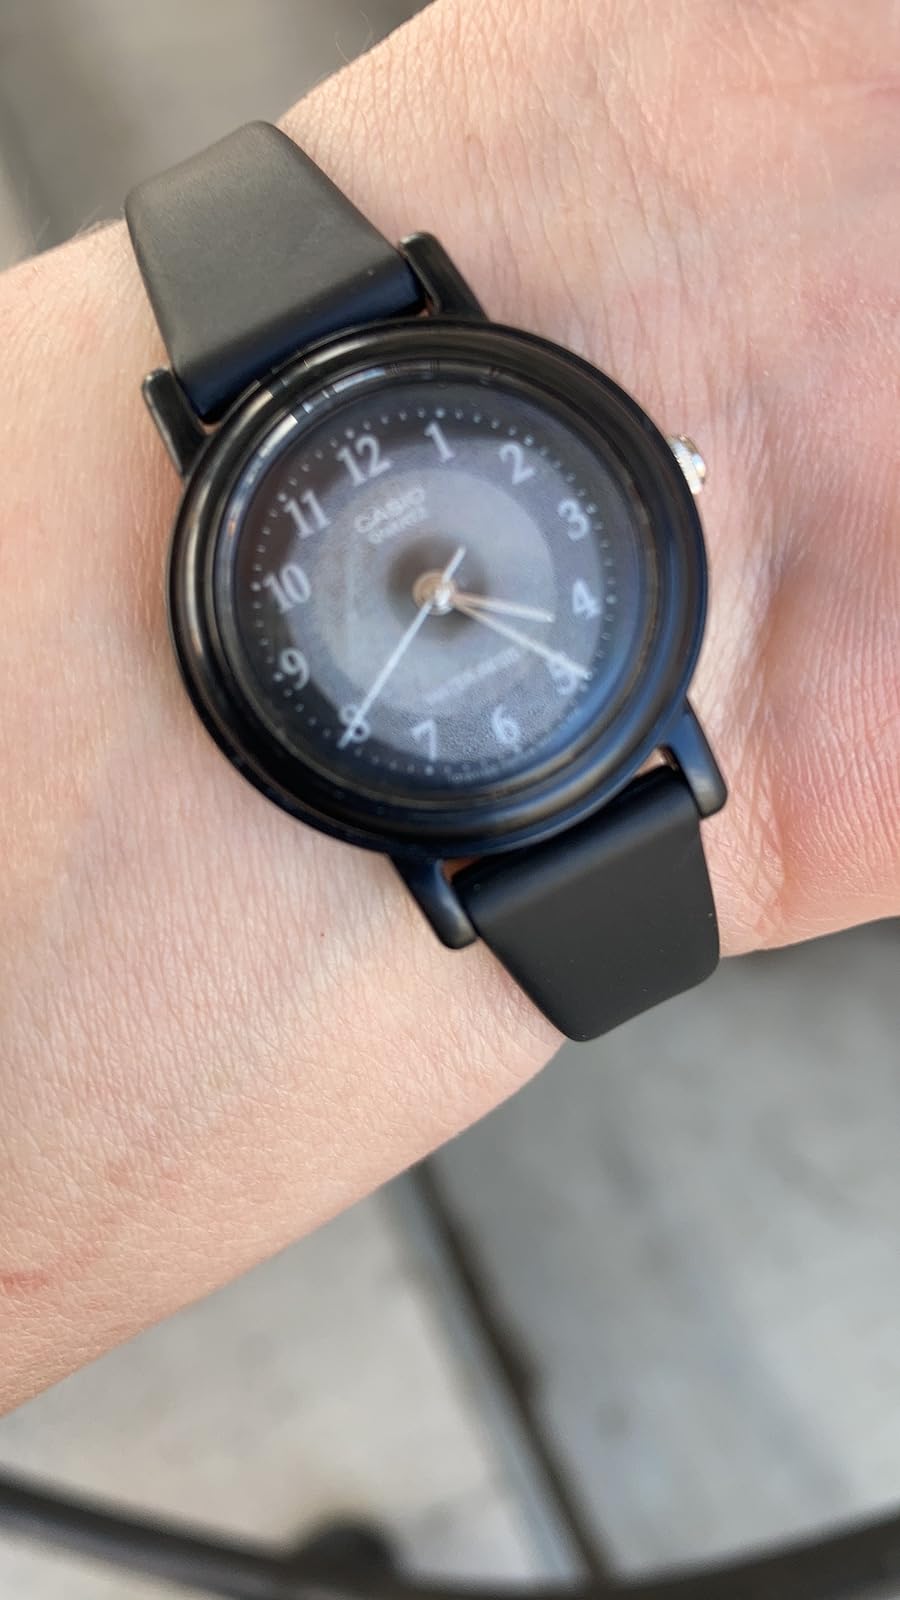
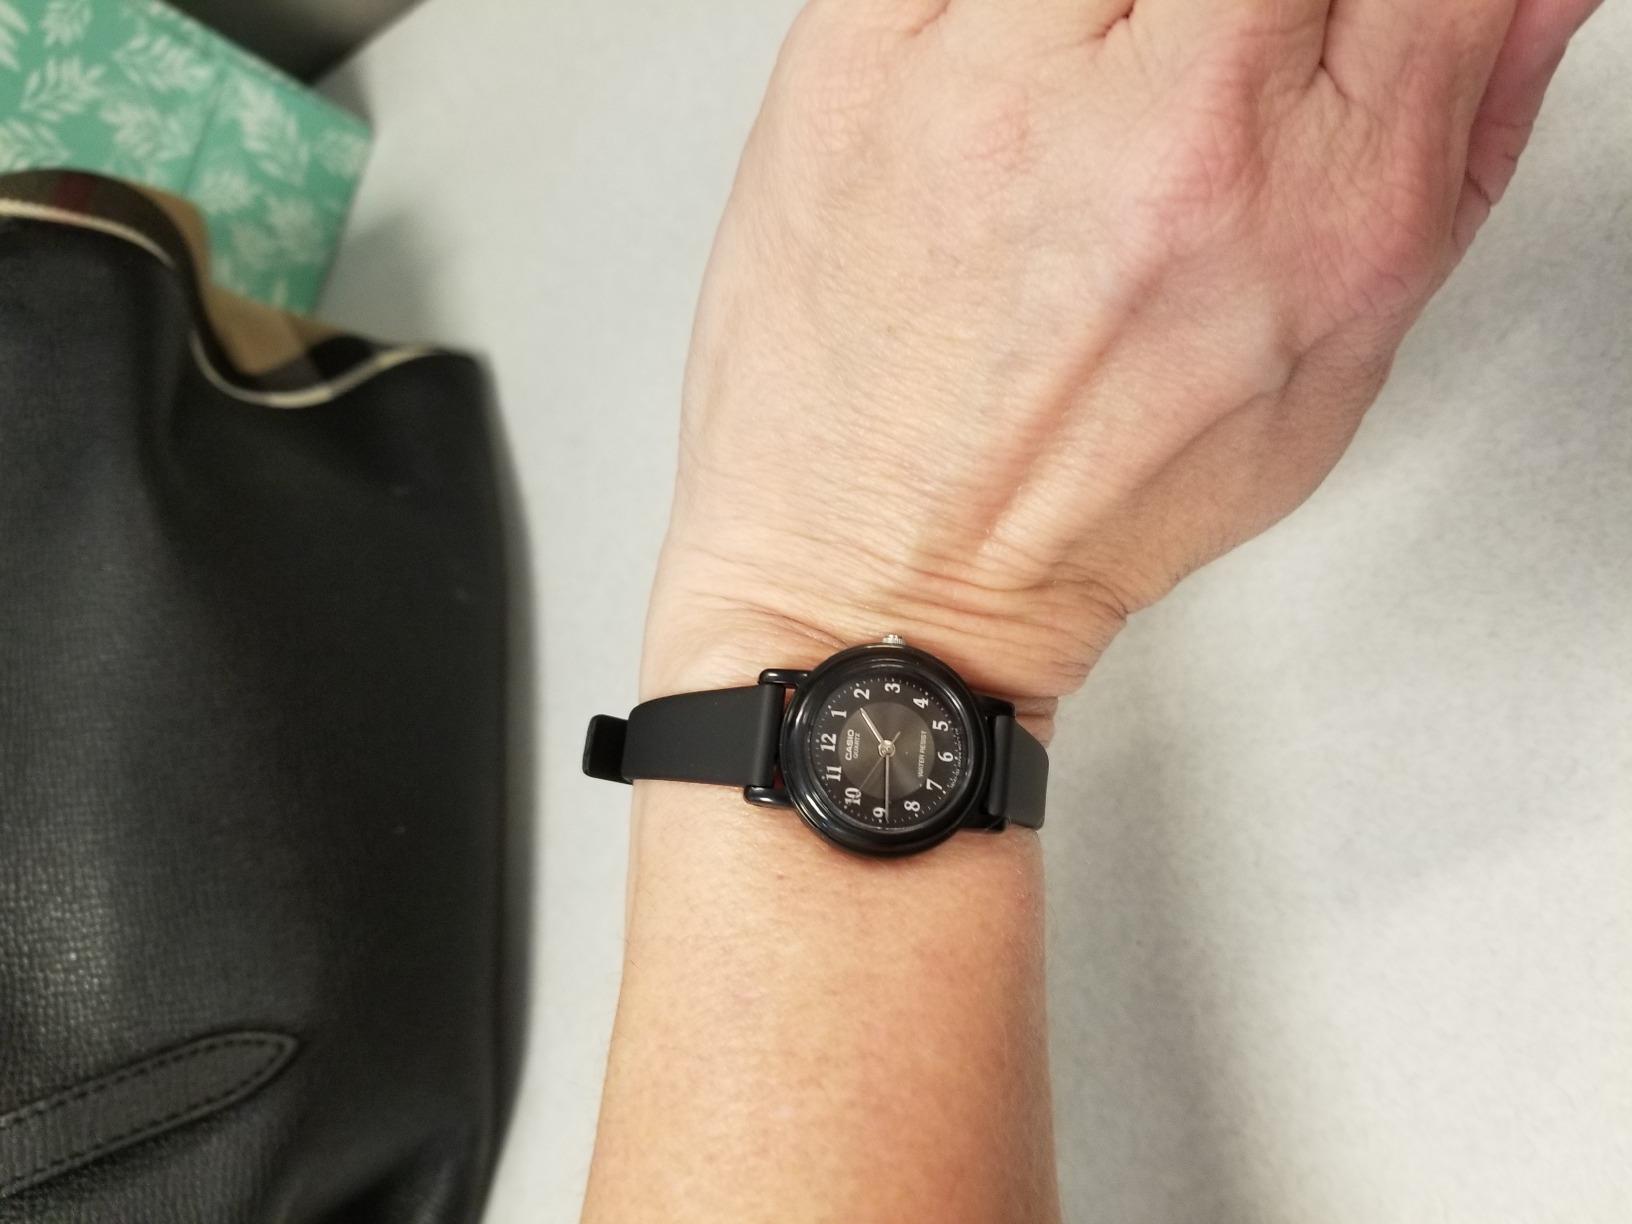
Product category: accessories_watch
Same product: yes